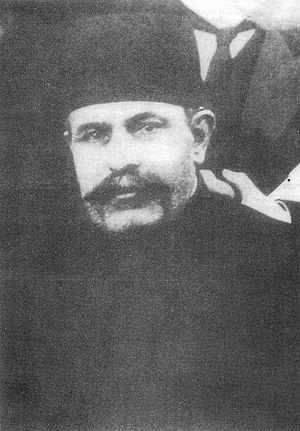
Fathollah Akbar Sardar Mansour Sepahdar, né en 1878 à Rasht, dans le Gilan, et mort en 1947, était un politicien perse, qui fut d'octobre 1920 au 21 février 1921 le premier Ministre de la Perse.